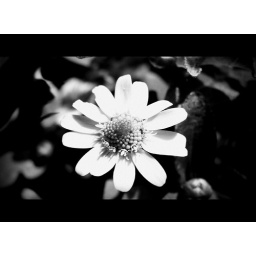
pretty in black and white